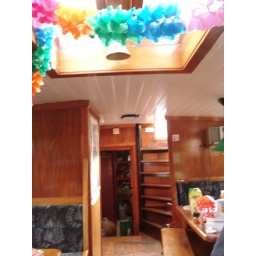
and the door in the left side of stair is our kitchen